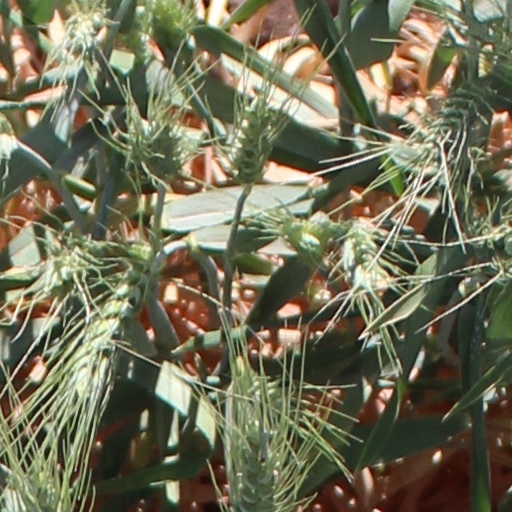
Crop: wheat